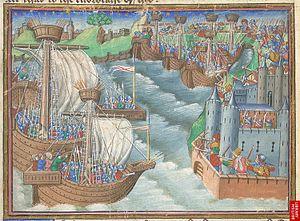
Détail d'une miniature de la flotte chrétienne approchant Gaeta avec des archers prêts à défendre la ville. Miniature anglaise.